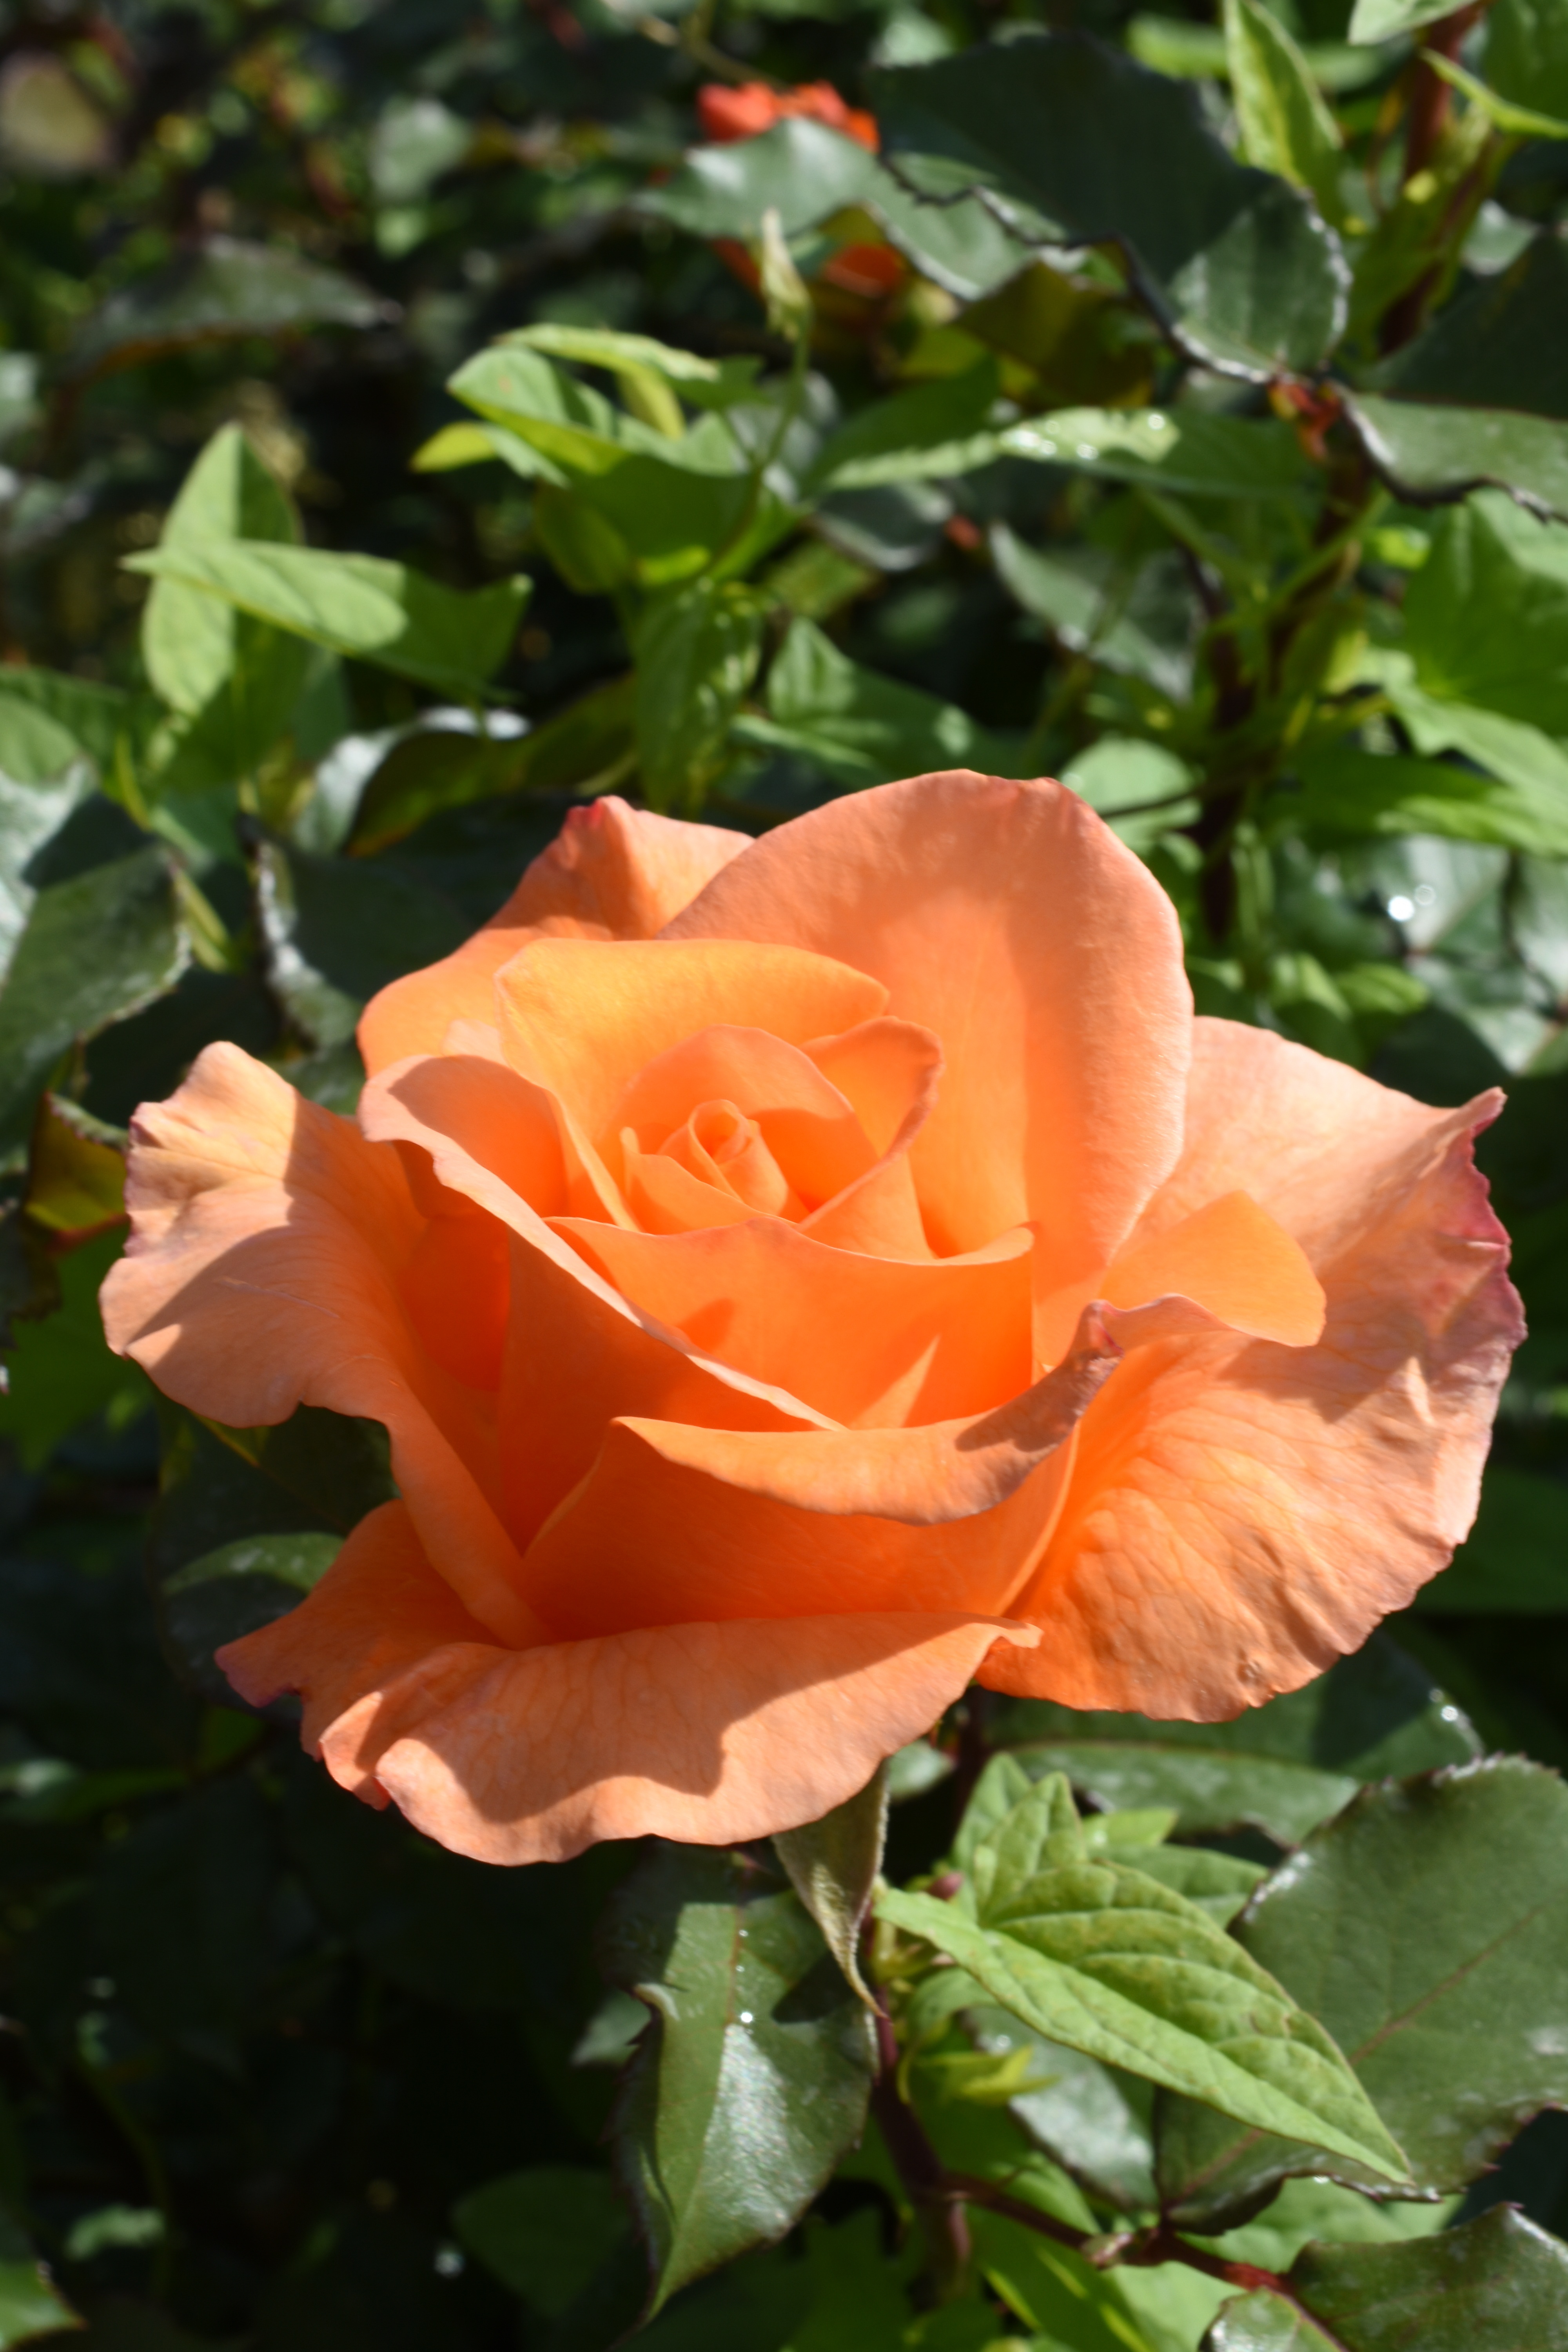
plant, flower, petal, rose, orange, botany, flora, may, floribunda, flowering plant, garden roses, rose family, affix, hangang park, land plant, rosa centifolia, rose order, austrian briar